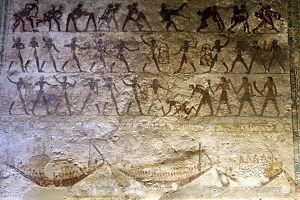
Beni Hassan, Ameny, BH2